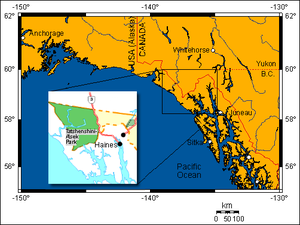
Tatshenshini-Alsek Provincial Park
Kort over parken.
Tatshenshini-Alsek Provinspark er en provinspark, der ligger i de nordvestlige British Columbia i Canada. Parken dækker et 9.470 km² stort område og blev etableret i 1993 efter en intensiv kampagne fra canadiske og amerikanske naturbeskyttelsesorganisationer for beskyttelse af området mod udforskning efter mineraler og etablering af minedrift. Hensigten var at beskytte biodiversiteten og naturværdierne i området.